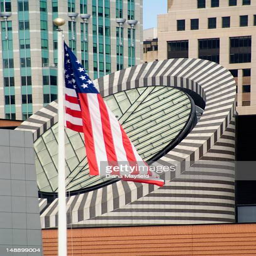
flag and with cylindrical skylight and buildings in background .